Karl von Rex

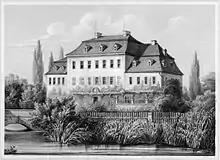
Schloss Zedtlitz, 1840

On 29 October 1856 he married Margarete von Metzradt (1836–1931) in Zedtlitz. She was the daughter of Rudolf von Metzradt-Hermsdorf and Amalie Marie von Nostitz und Jänkendorf-Oppach. Together, they were the parents of: